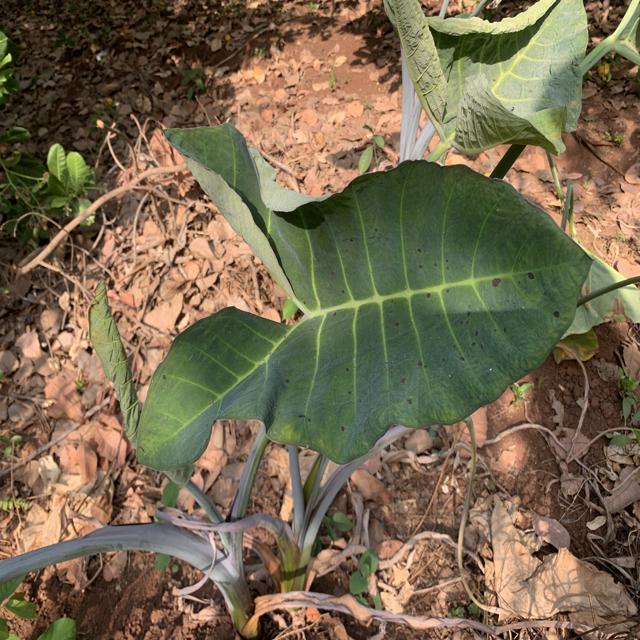
Label: Healthy